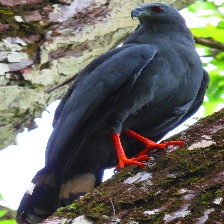
Species: CRANE HAWK
Scientific name: GERANOSPIZA CAERULESCENS